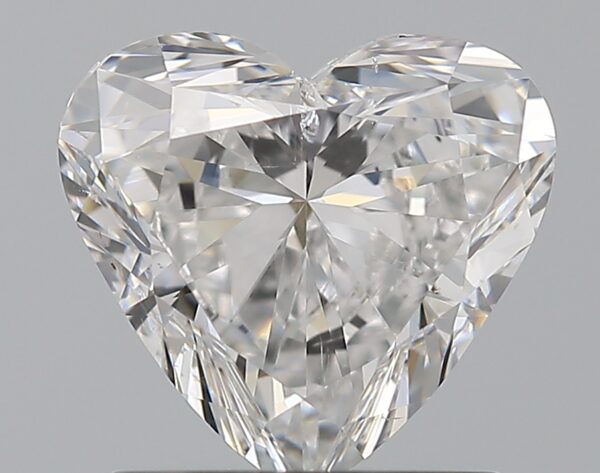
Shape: heart
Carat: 1.2
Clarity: SI1
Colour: E
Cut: VG
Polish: EX
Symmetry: VG
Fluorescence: N
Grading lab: GIA
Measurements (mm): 6.85 x 7.37 x 3.99